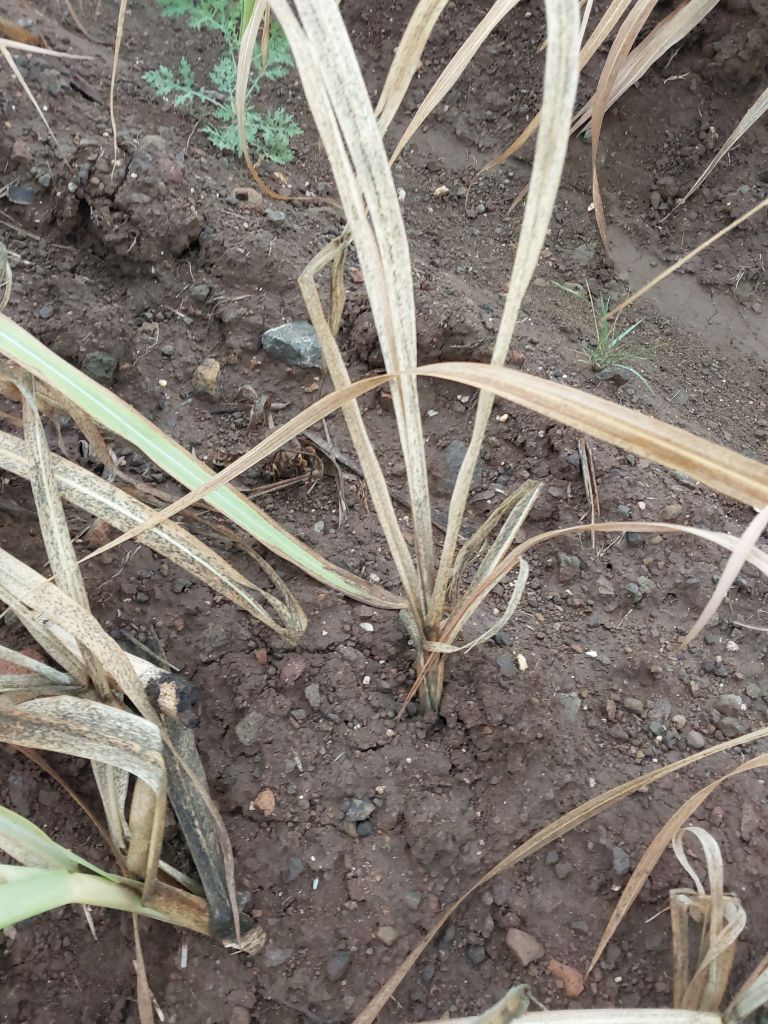
Label: Sett Rot